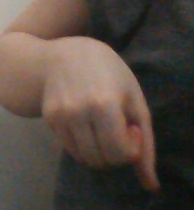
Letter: waw